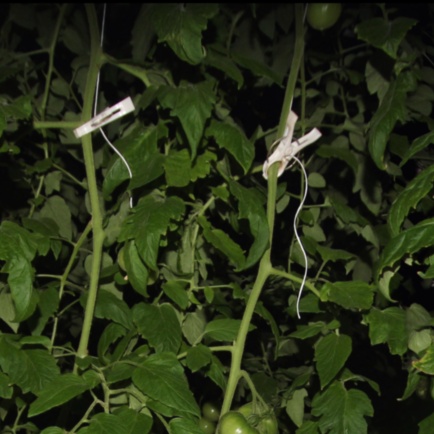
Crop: tomato